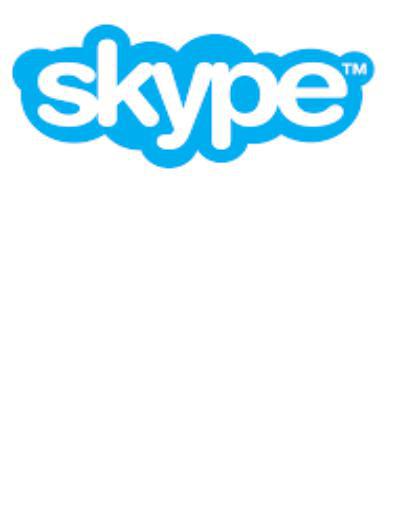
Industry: Others